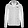
Label: Coat